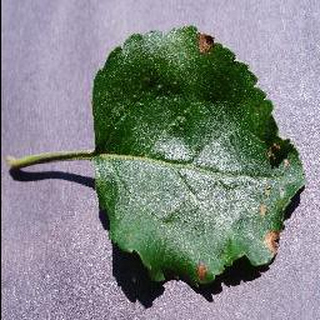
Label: apple_black_rot